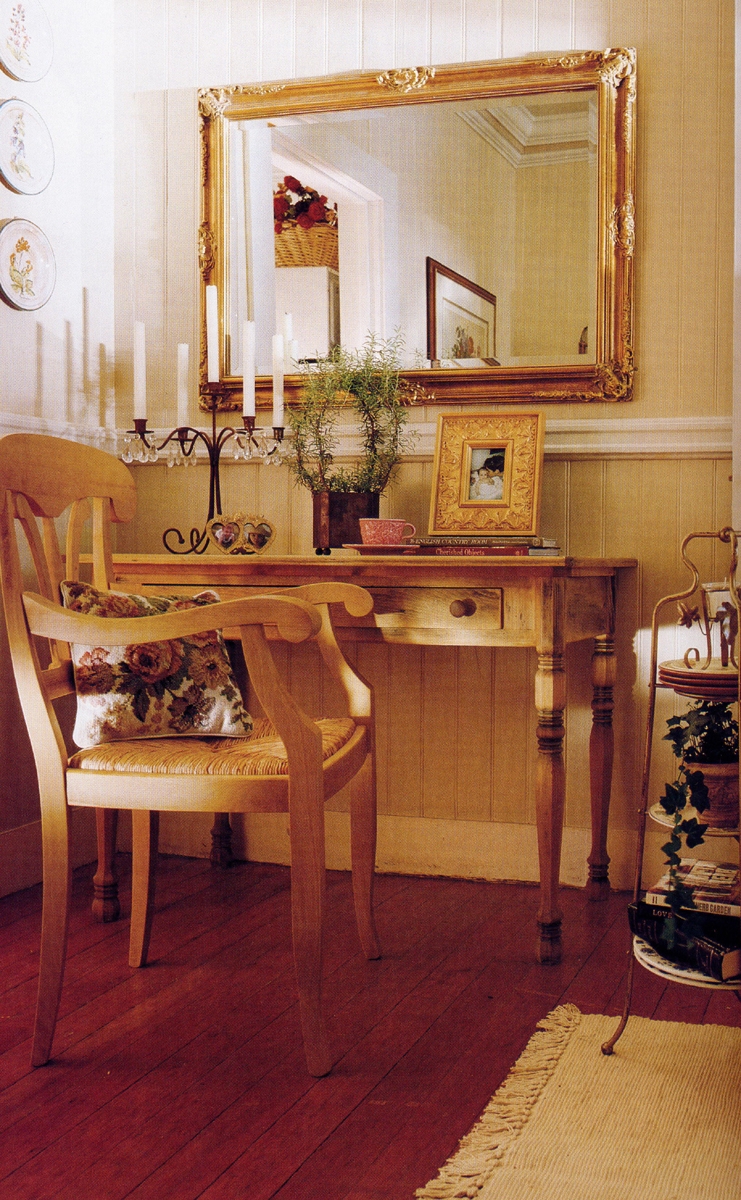
Room type: dining_room